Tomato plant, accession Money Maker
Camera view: bottom (45 deg); turntable rotation: 300 degrees
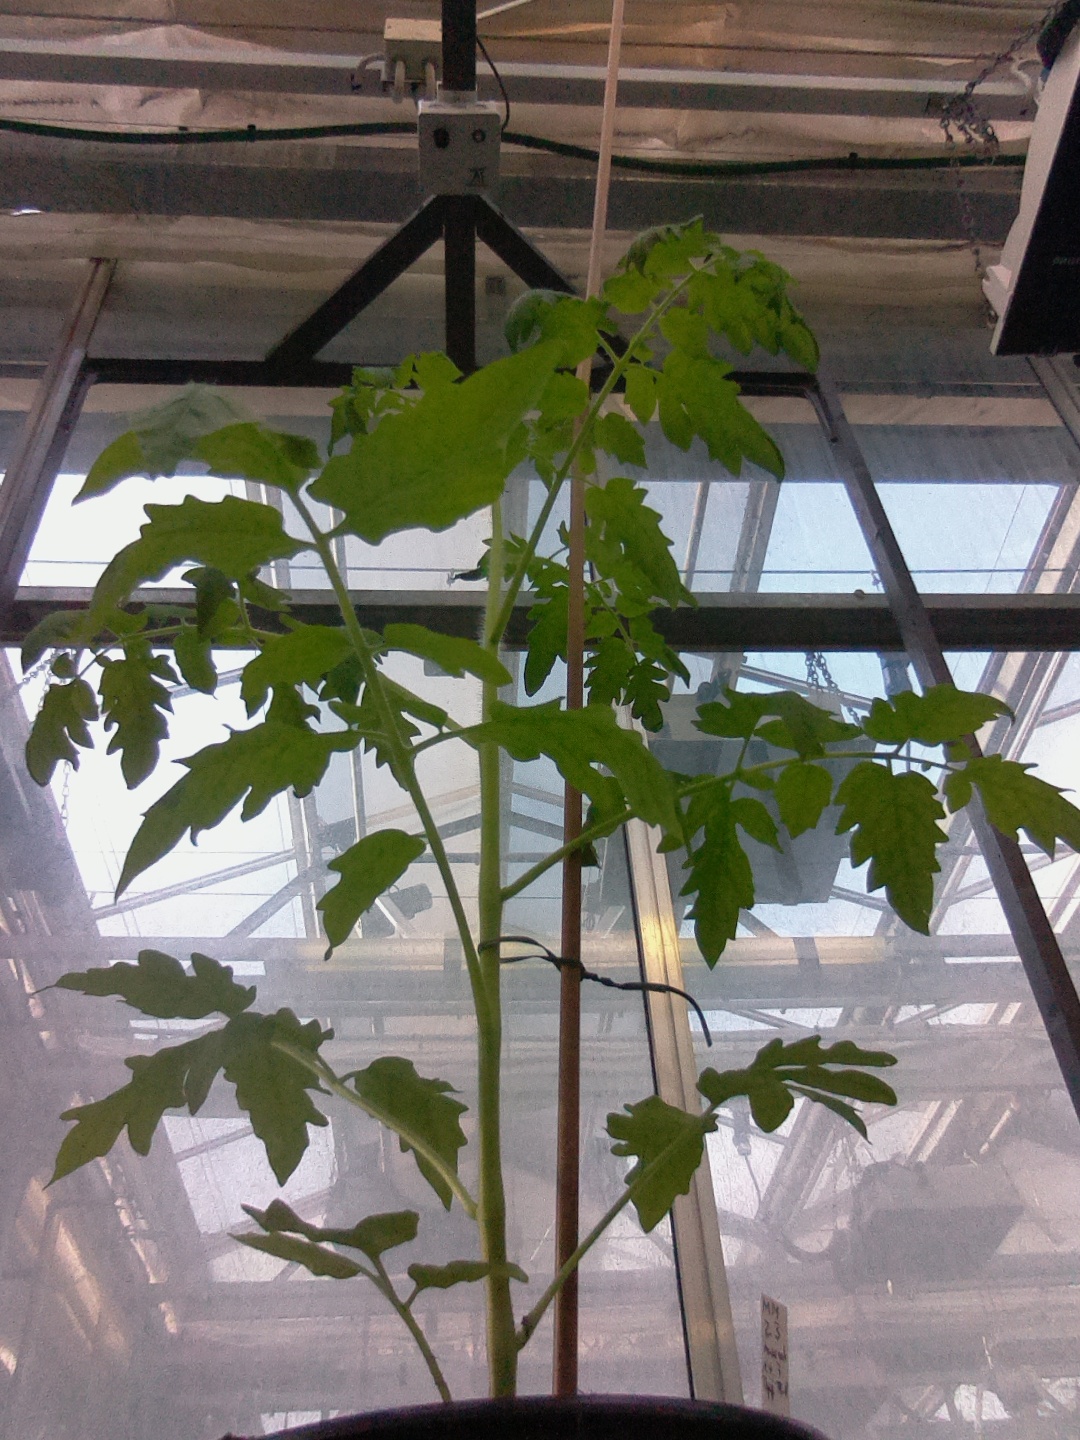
BBCH growth stage 14: 8 of true leaves visible